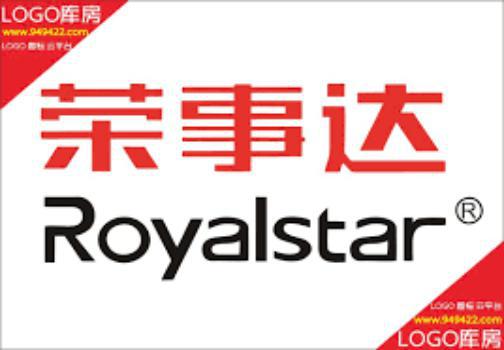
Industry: Necessities